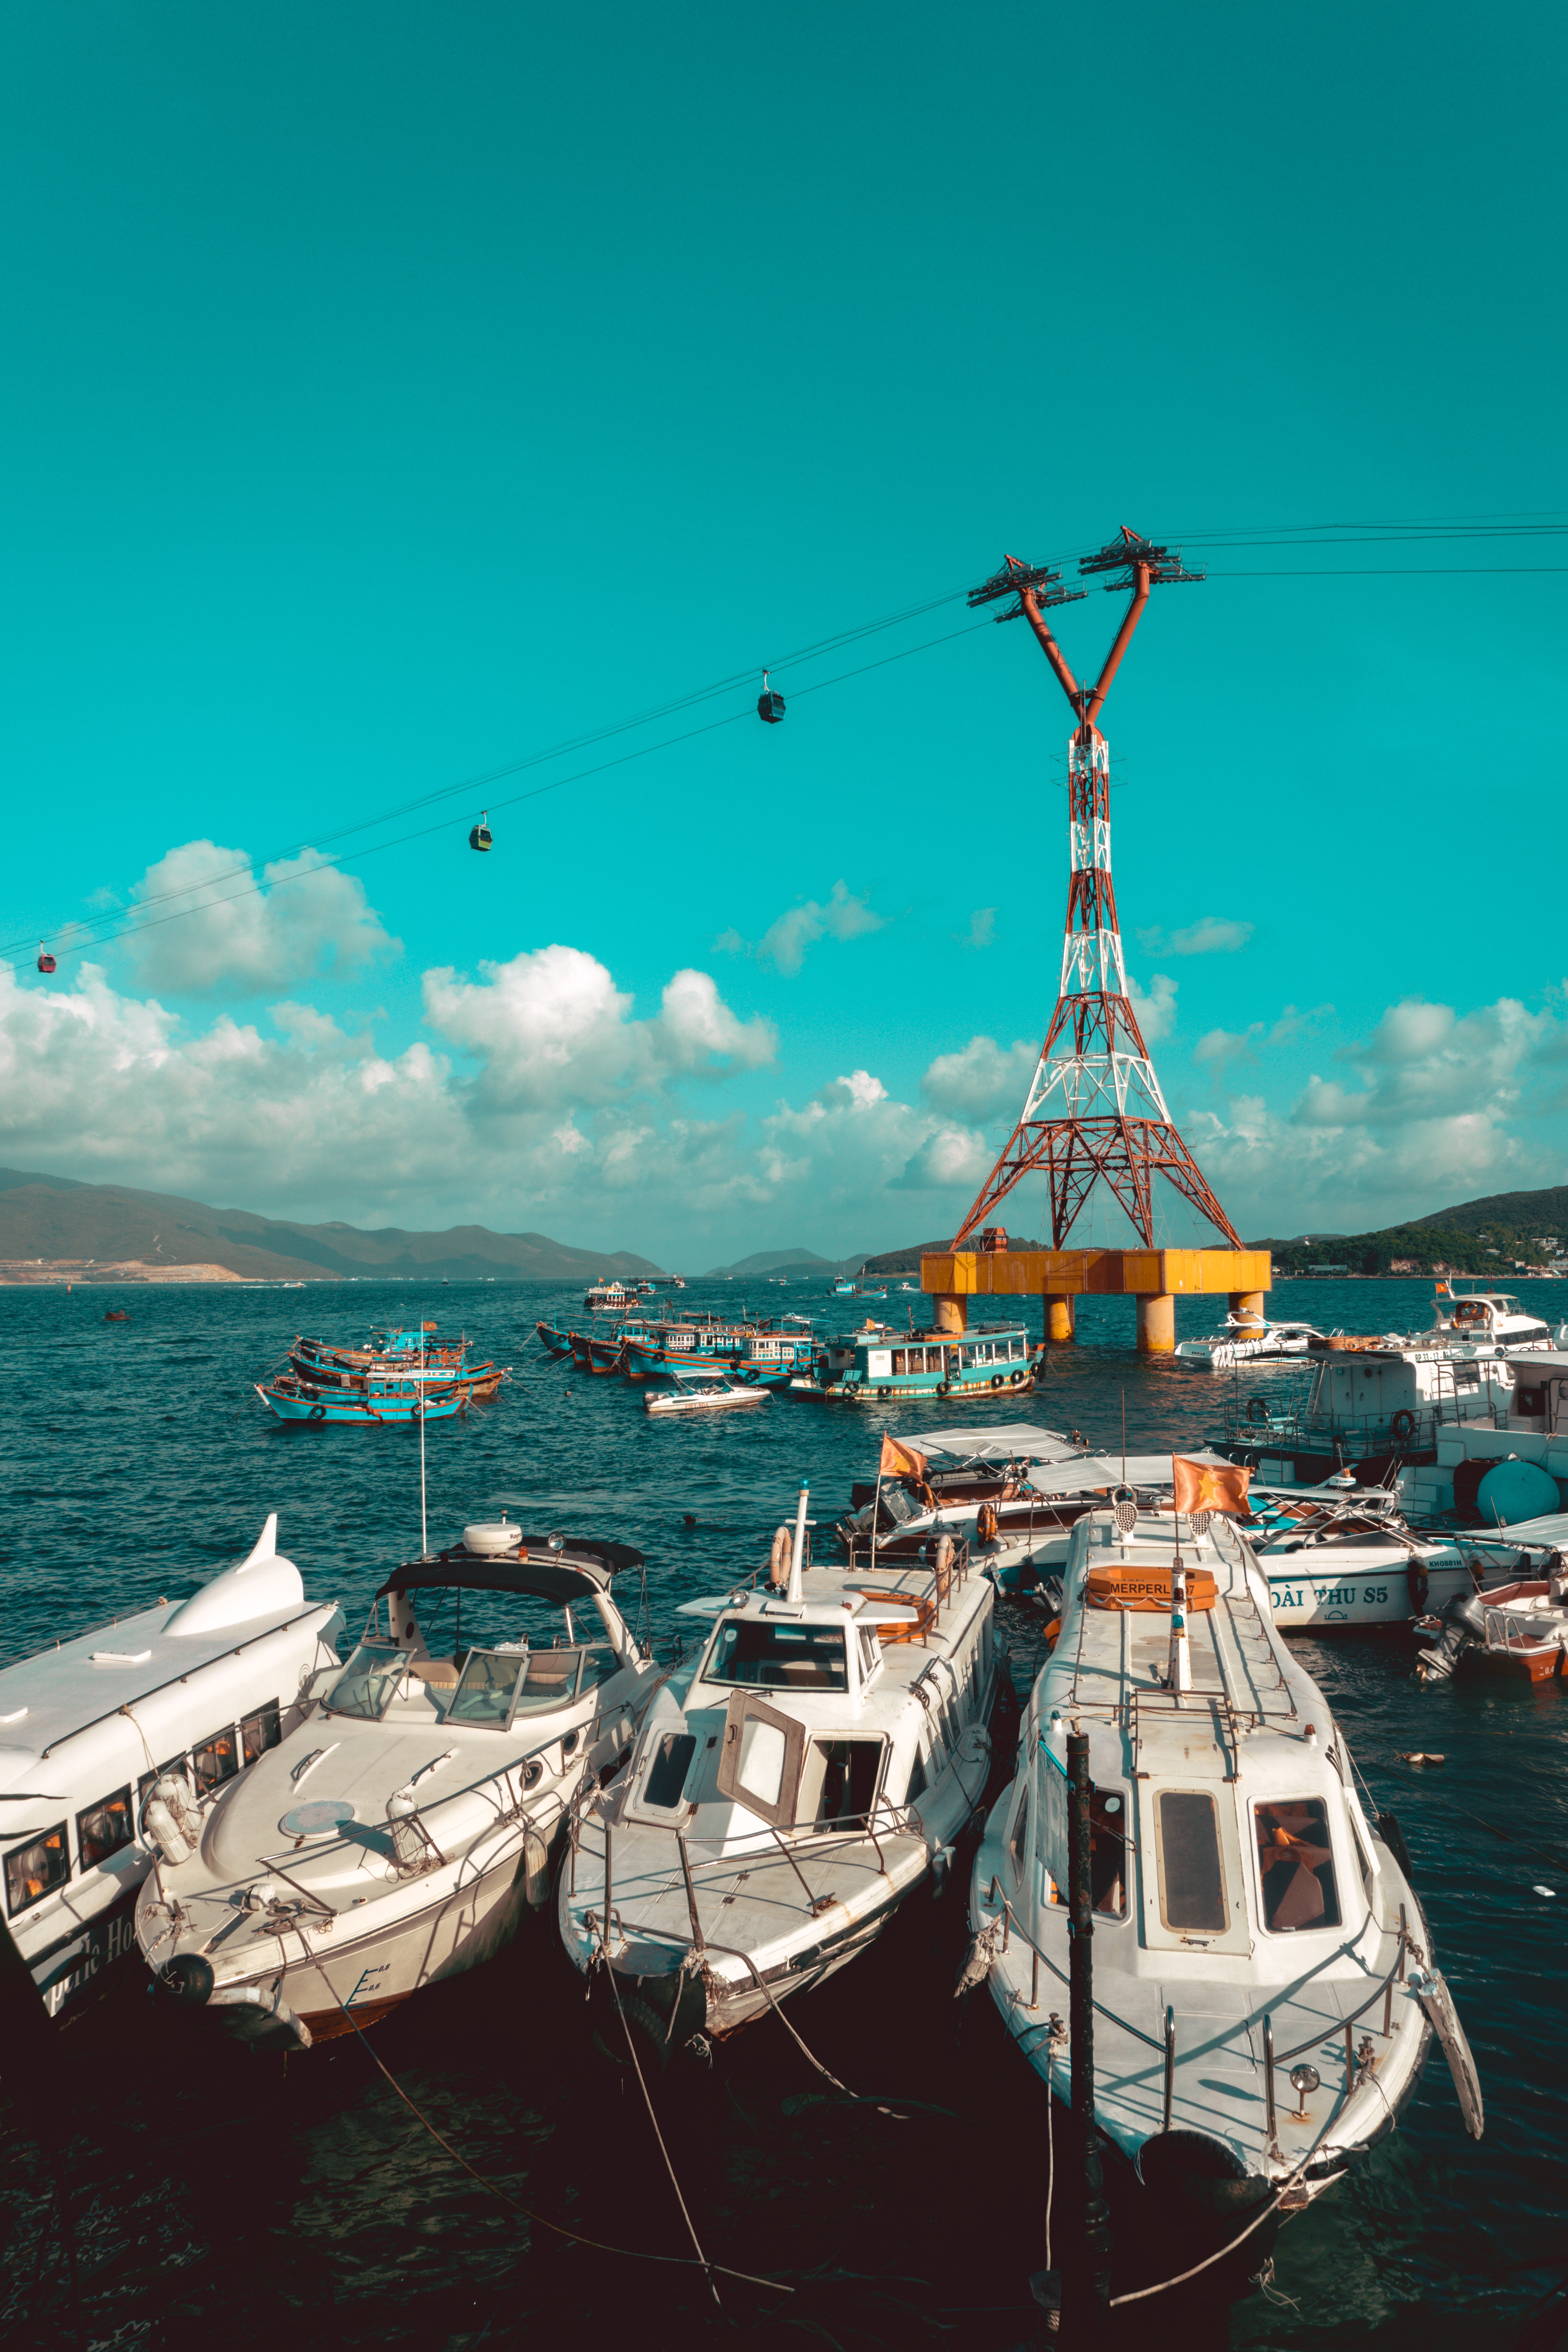
sky, boat, vehicle, sea, fishing vessel, harbor, watercraft, port, ship, ocean, cloud, tourism, tourist attraction, coast